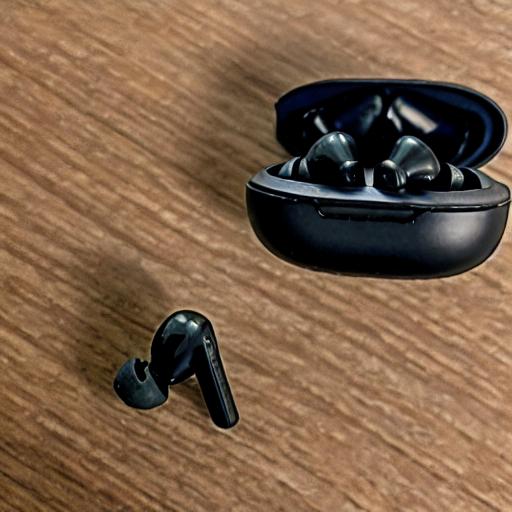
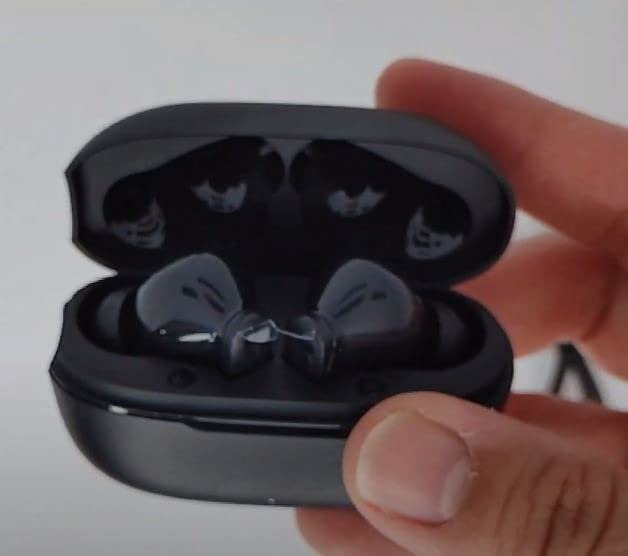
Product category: earbuds
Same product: no